Steyr TMP

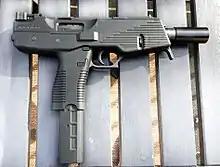
An American imported Steyr Mannlicher SPP with 30 round magazine

The TMP's barrel and barrel jacket lengths were increased slightly so there is a greater length of protruding jacket and barrel.